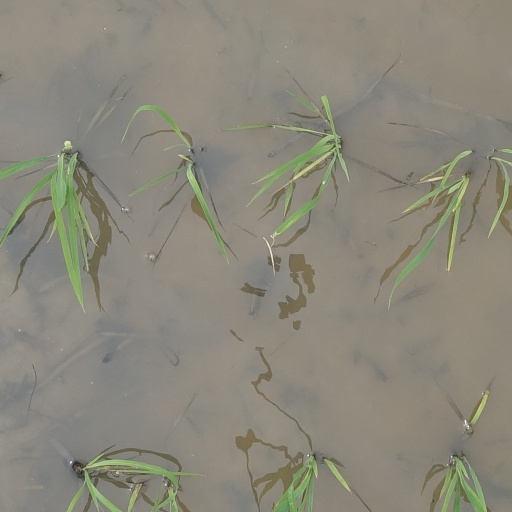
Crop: rice